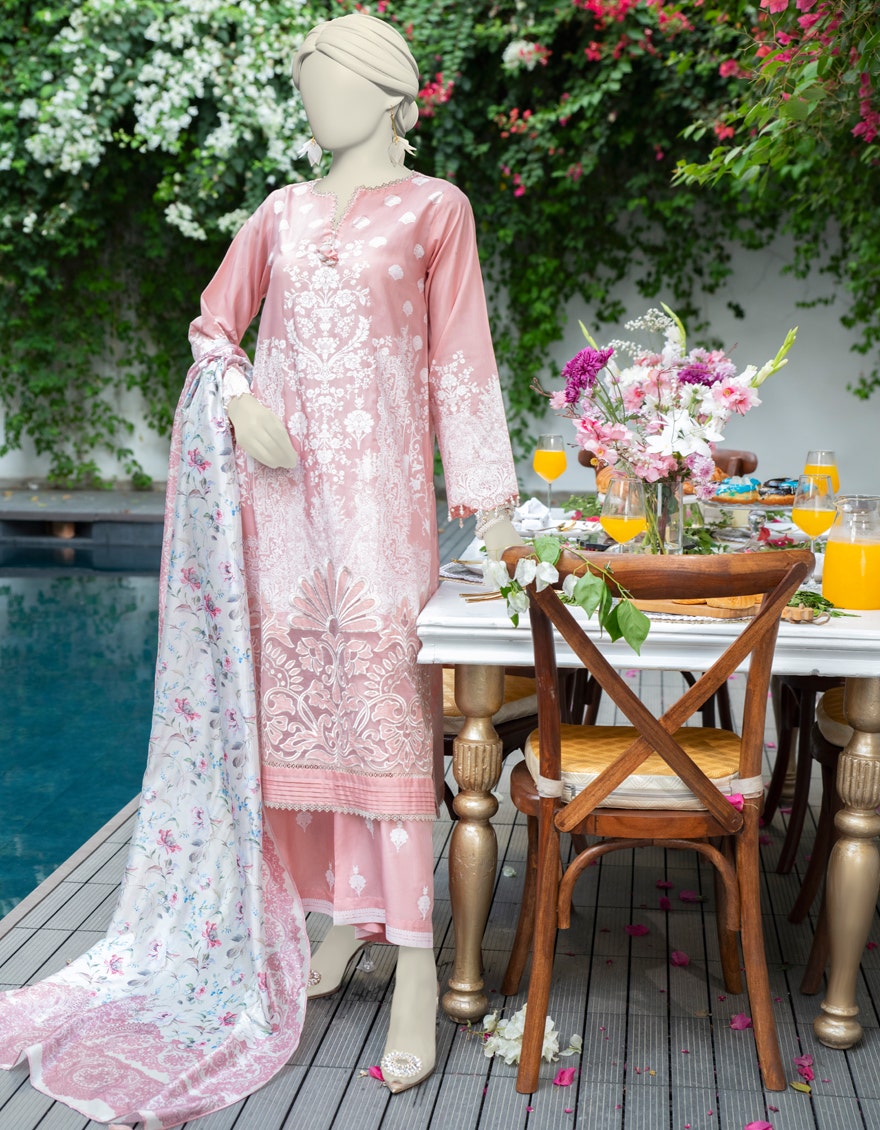
pink multi embroidered lawn suit